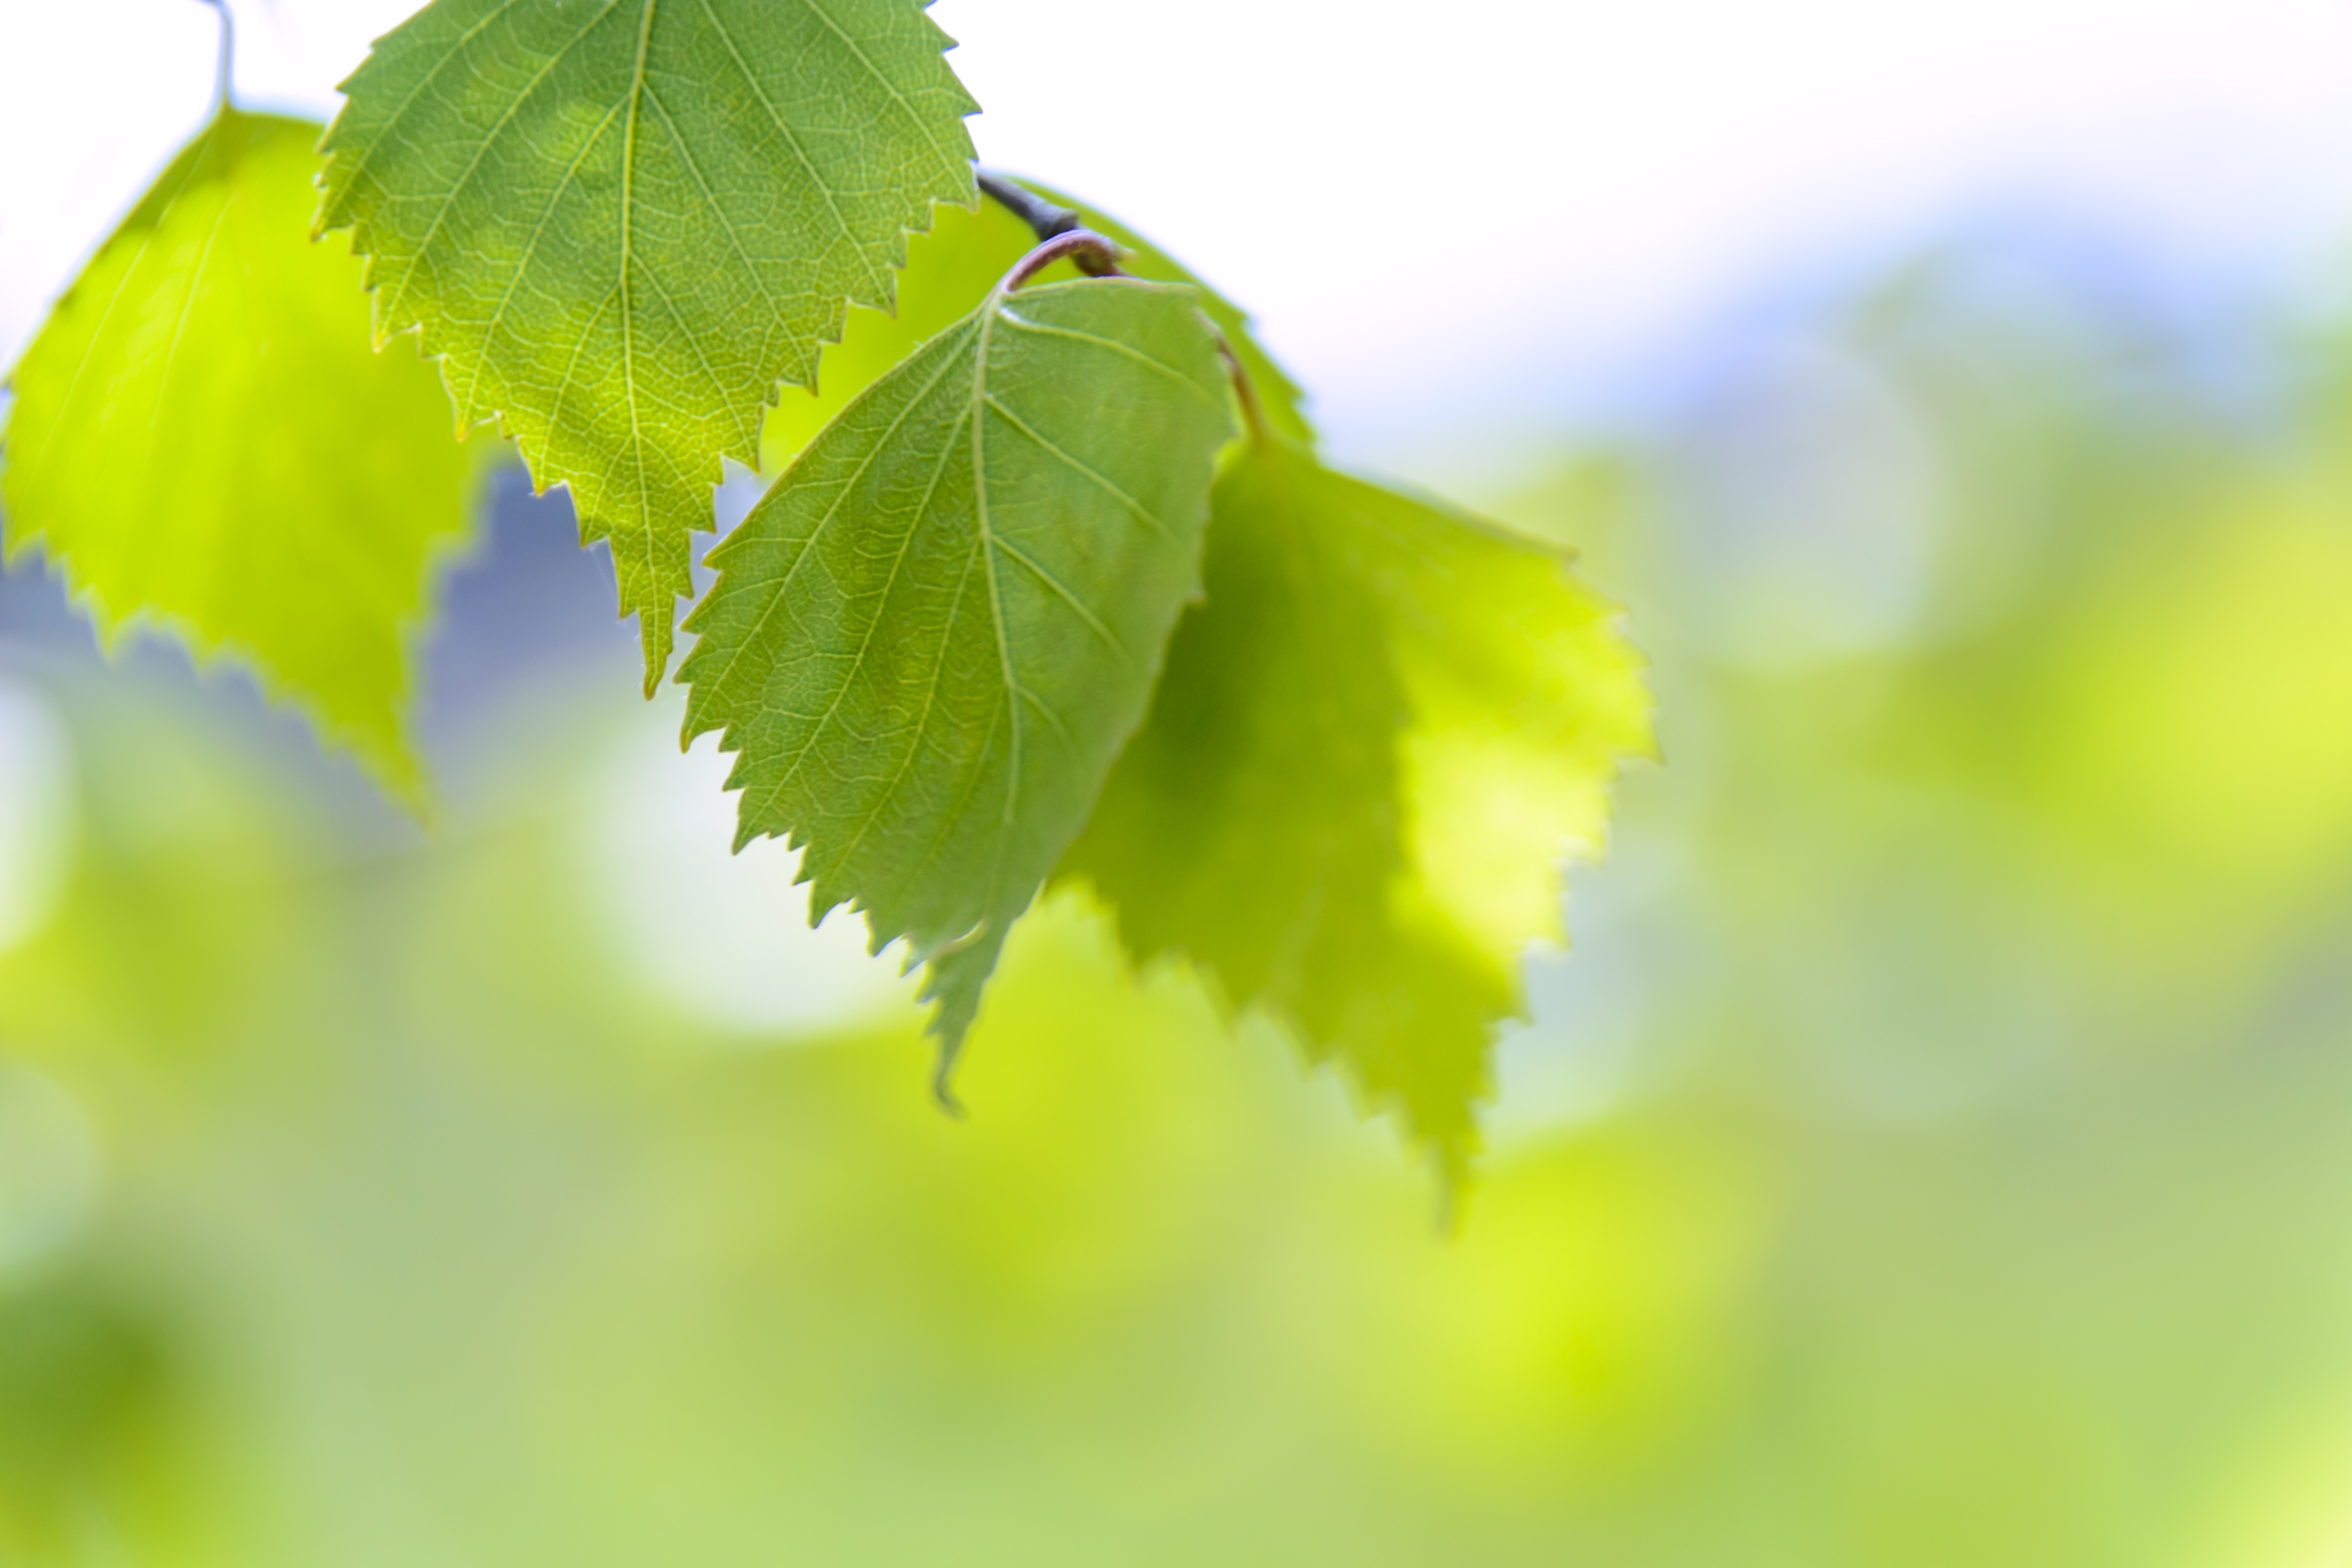
tree, nature, forest, branch, light, growth, plant, sunlight, leaf, flower, summer, clear, foliage, model, young, food, spring, green, produce, color, birch, natural, autumn, park, fresh, blue, yellow, garden, closeup, season, close up, sunny, deciduous, beauty, beautiful, grove, the sun, the environment, the background, macro photography, the freshness, the sun's rays, flowering plant, maidenhair tree, it's time to, the sunlight, on the outside of the, spring green leaves, plant stem, woody plant, land plant